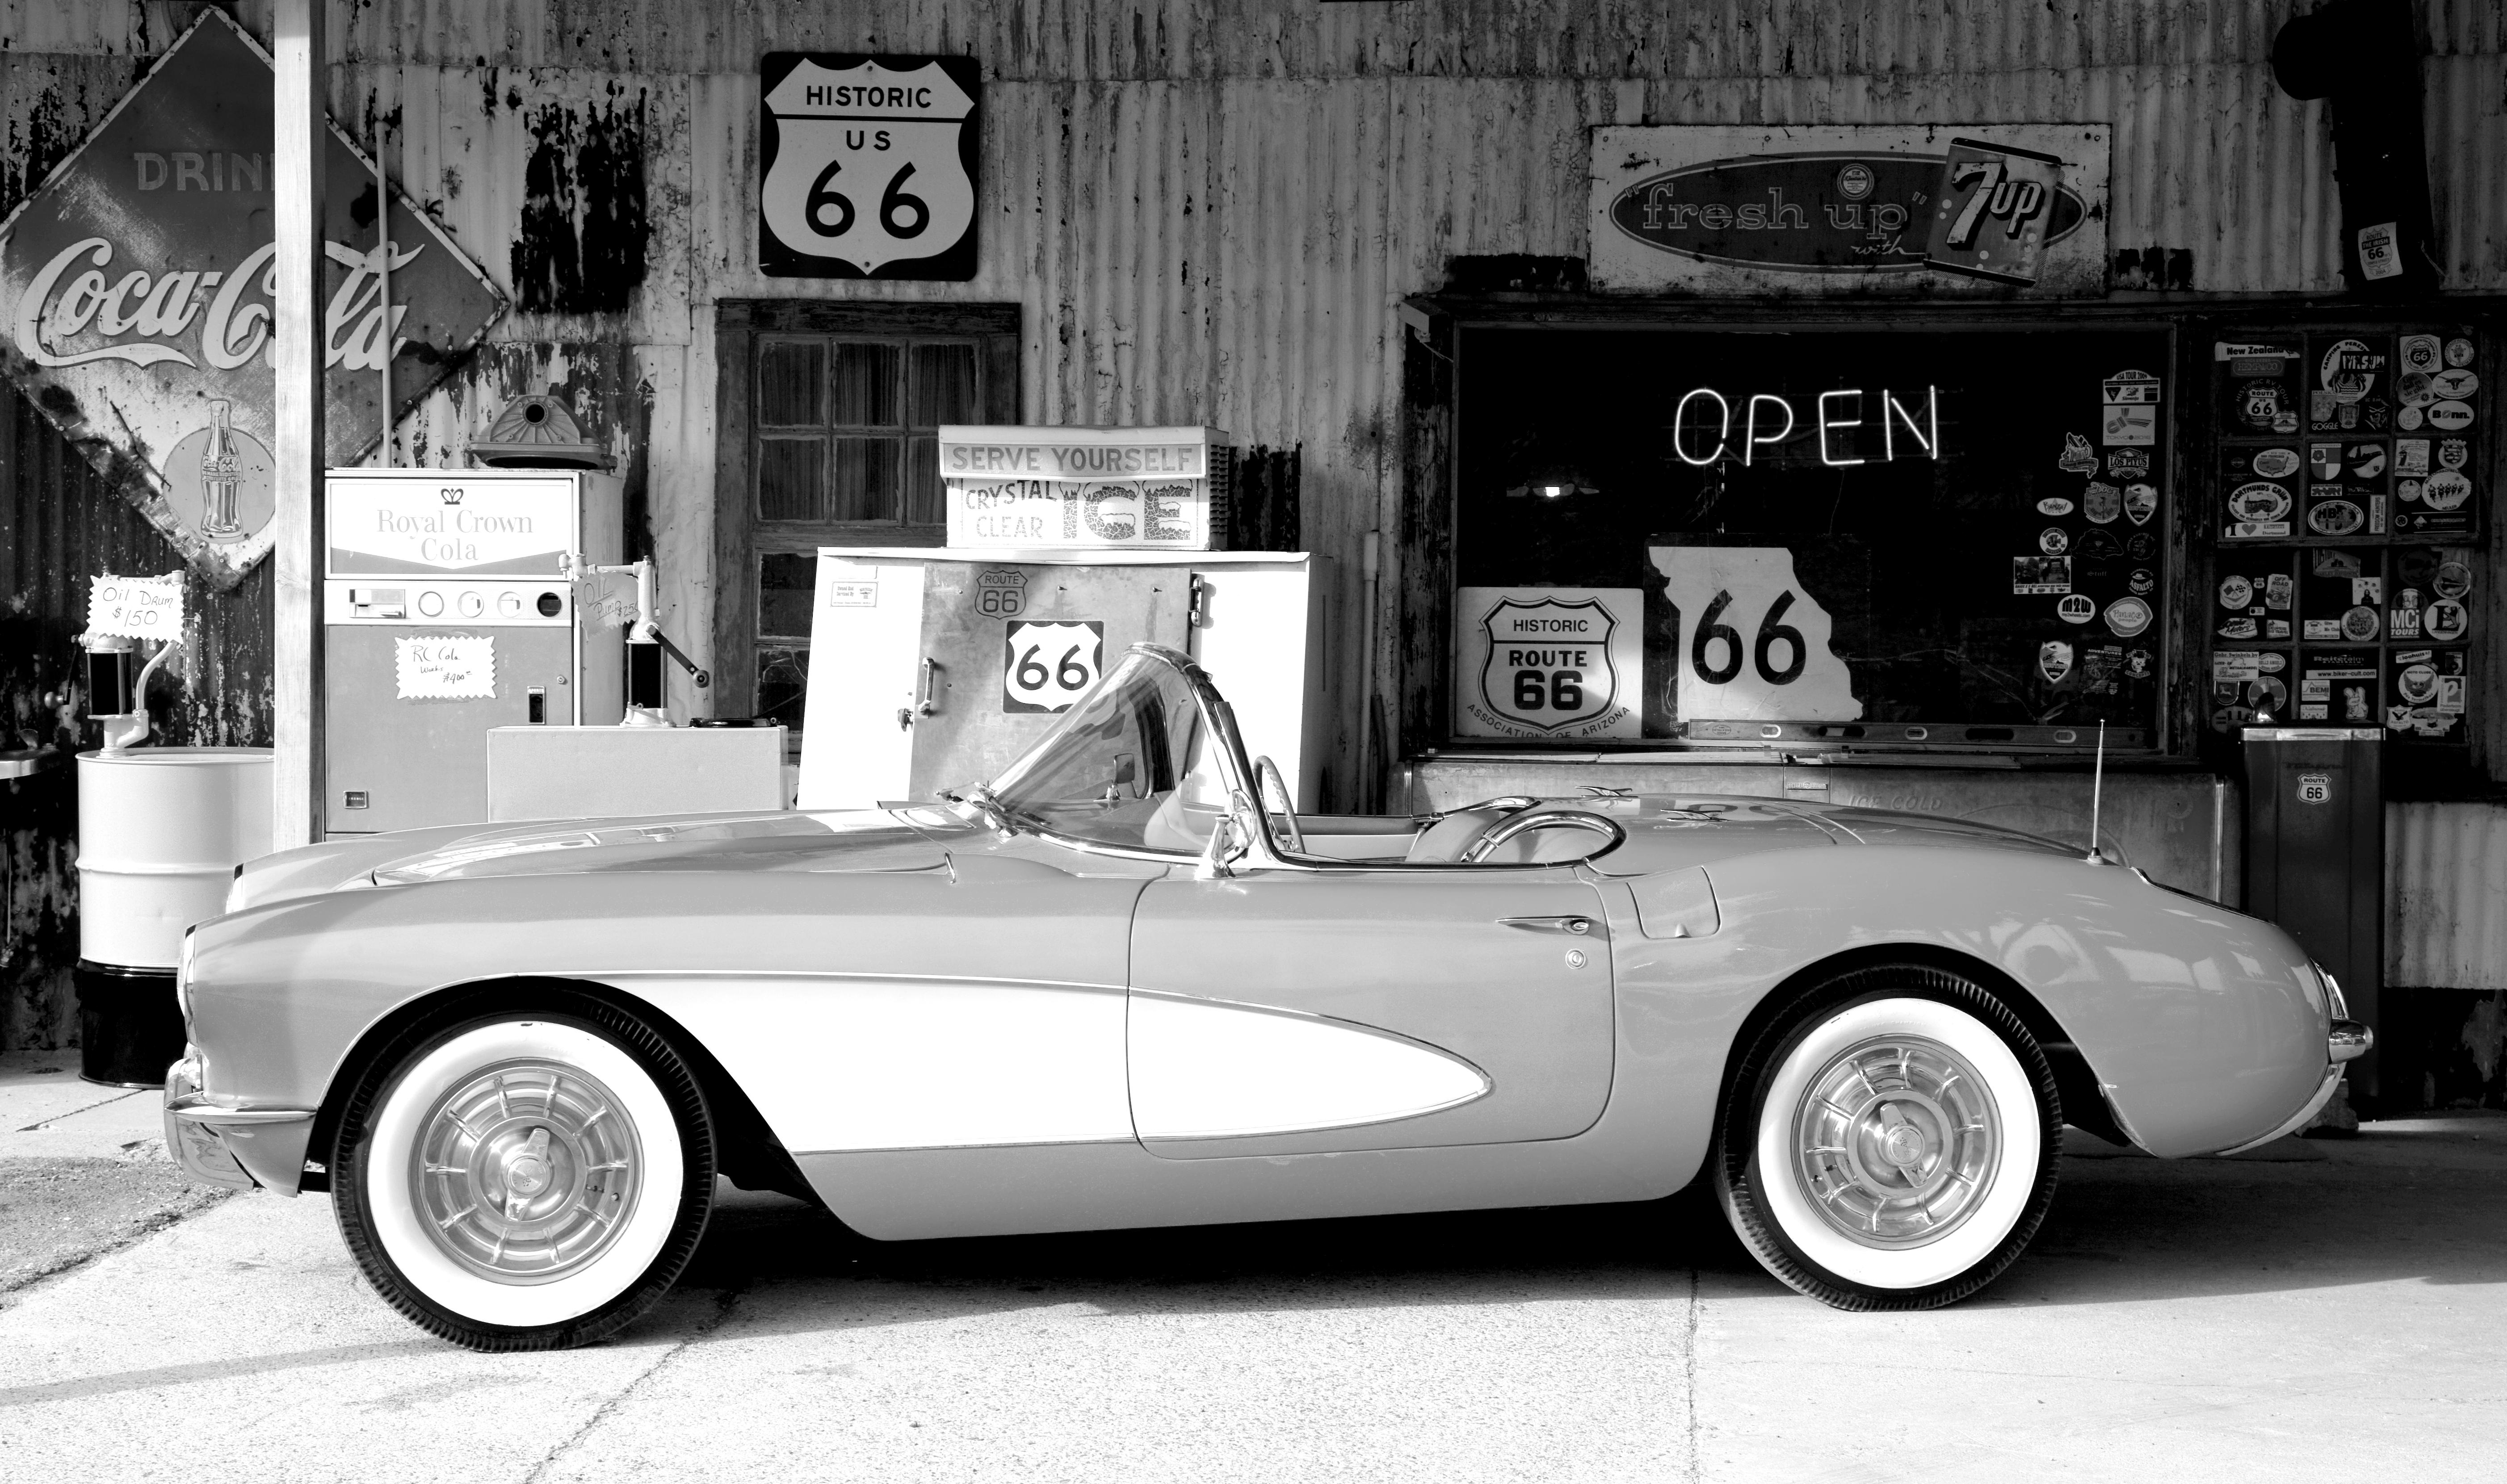
black and white, car, vintage, retro, old, vehicle, usa, america, monochrome, old car, sports car, vintage car, arizona, united states, race car, supercar, supermarket, bmw, classic, convertible, corvette, route66, north america, hackberry, antique car, oltimer, carol m highsmith, route 66, hackberry general store, land vehicle, monochrome photography, automobile make, automotive design